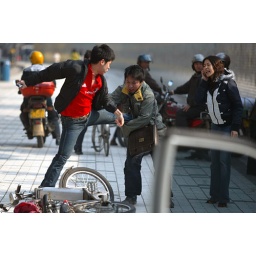
man in red kick on the man whose bike is fall on the ground. the girl, friend of the man in red, making phone call besiad.